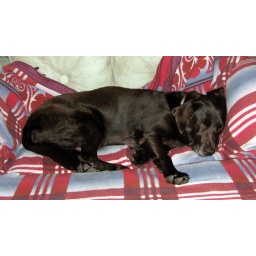
Lola on red blanket in big chair resized for email